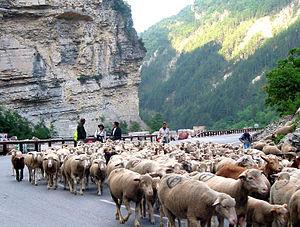
Rigaud (Alpes-Maritimes) (France), la transhumance dans les gorges du Cians.